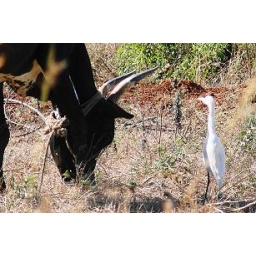
Friends: The bird is waiting to pick the ear vax and the cow happily gives in